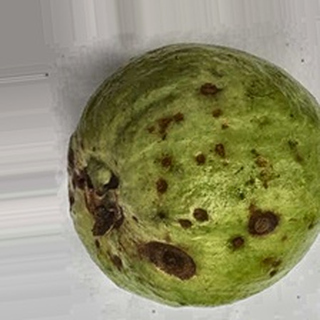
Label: guava_anthracnose